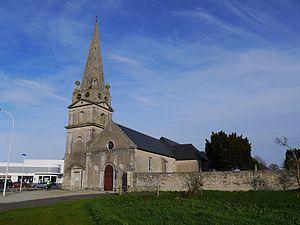
L'église Saint-Exupère.
Bayeux [bajø] est une commune française et une des trois sous-préfectures du département du Calvados et de la région Normandie, peuplée de 13 121 habitants.